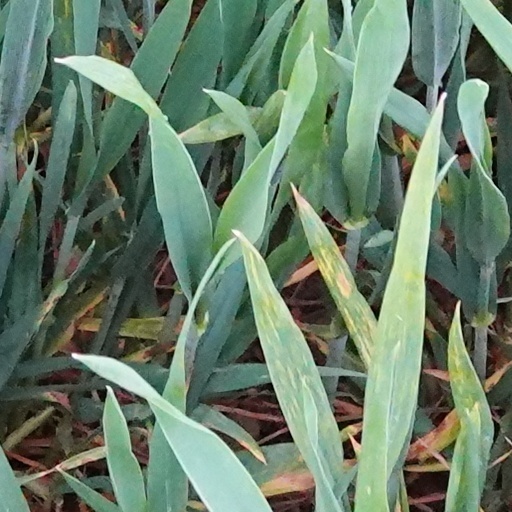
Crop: wheat